Portuguese people

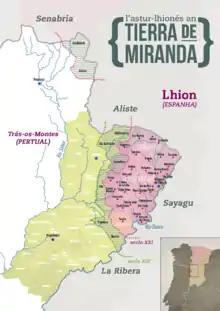
Areas in Northern Portugal where Mirandese is spoken

Around 9.15 million (87%) Portuguese-born people live in the country, out of a total population of 10.467 million.